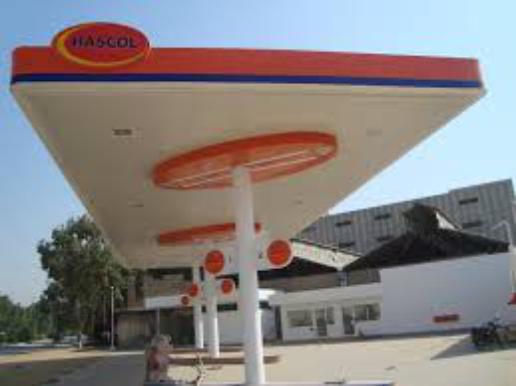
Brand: Hascol Petroleum
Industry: Transportation